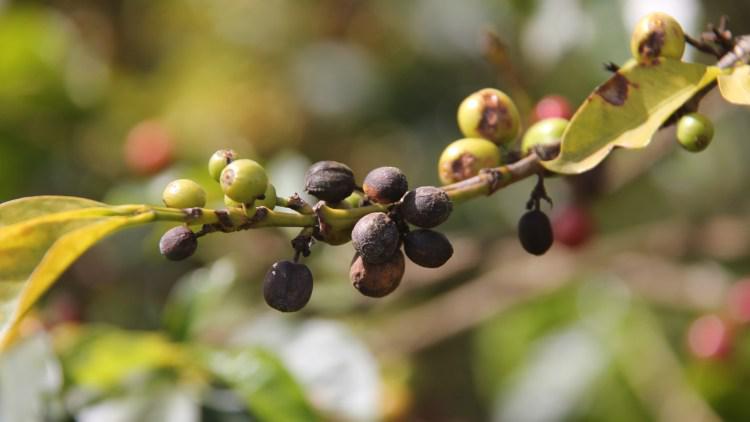
Plant: Coffee
Disease: coffee berry blotch